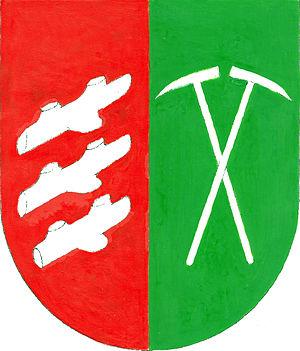
Hejná est une commune du district de Klatovy, dans la région de Plzeň, en République tchèque. Sa population s'élevait à 163 habitants en 2017.